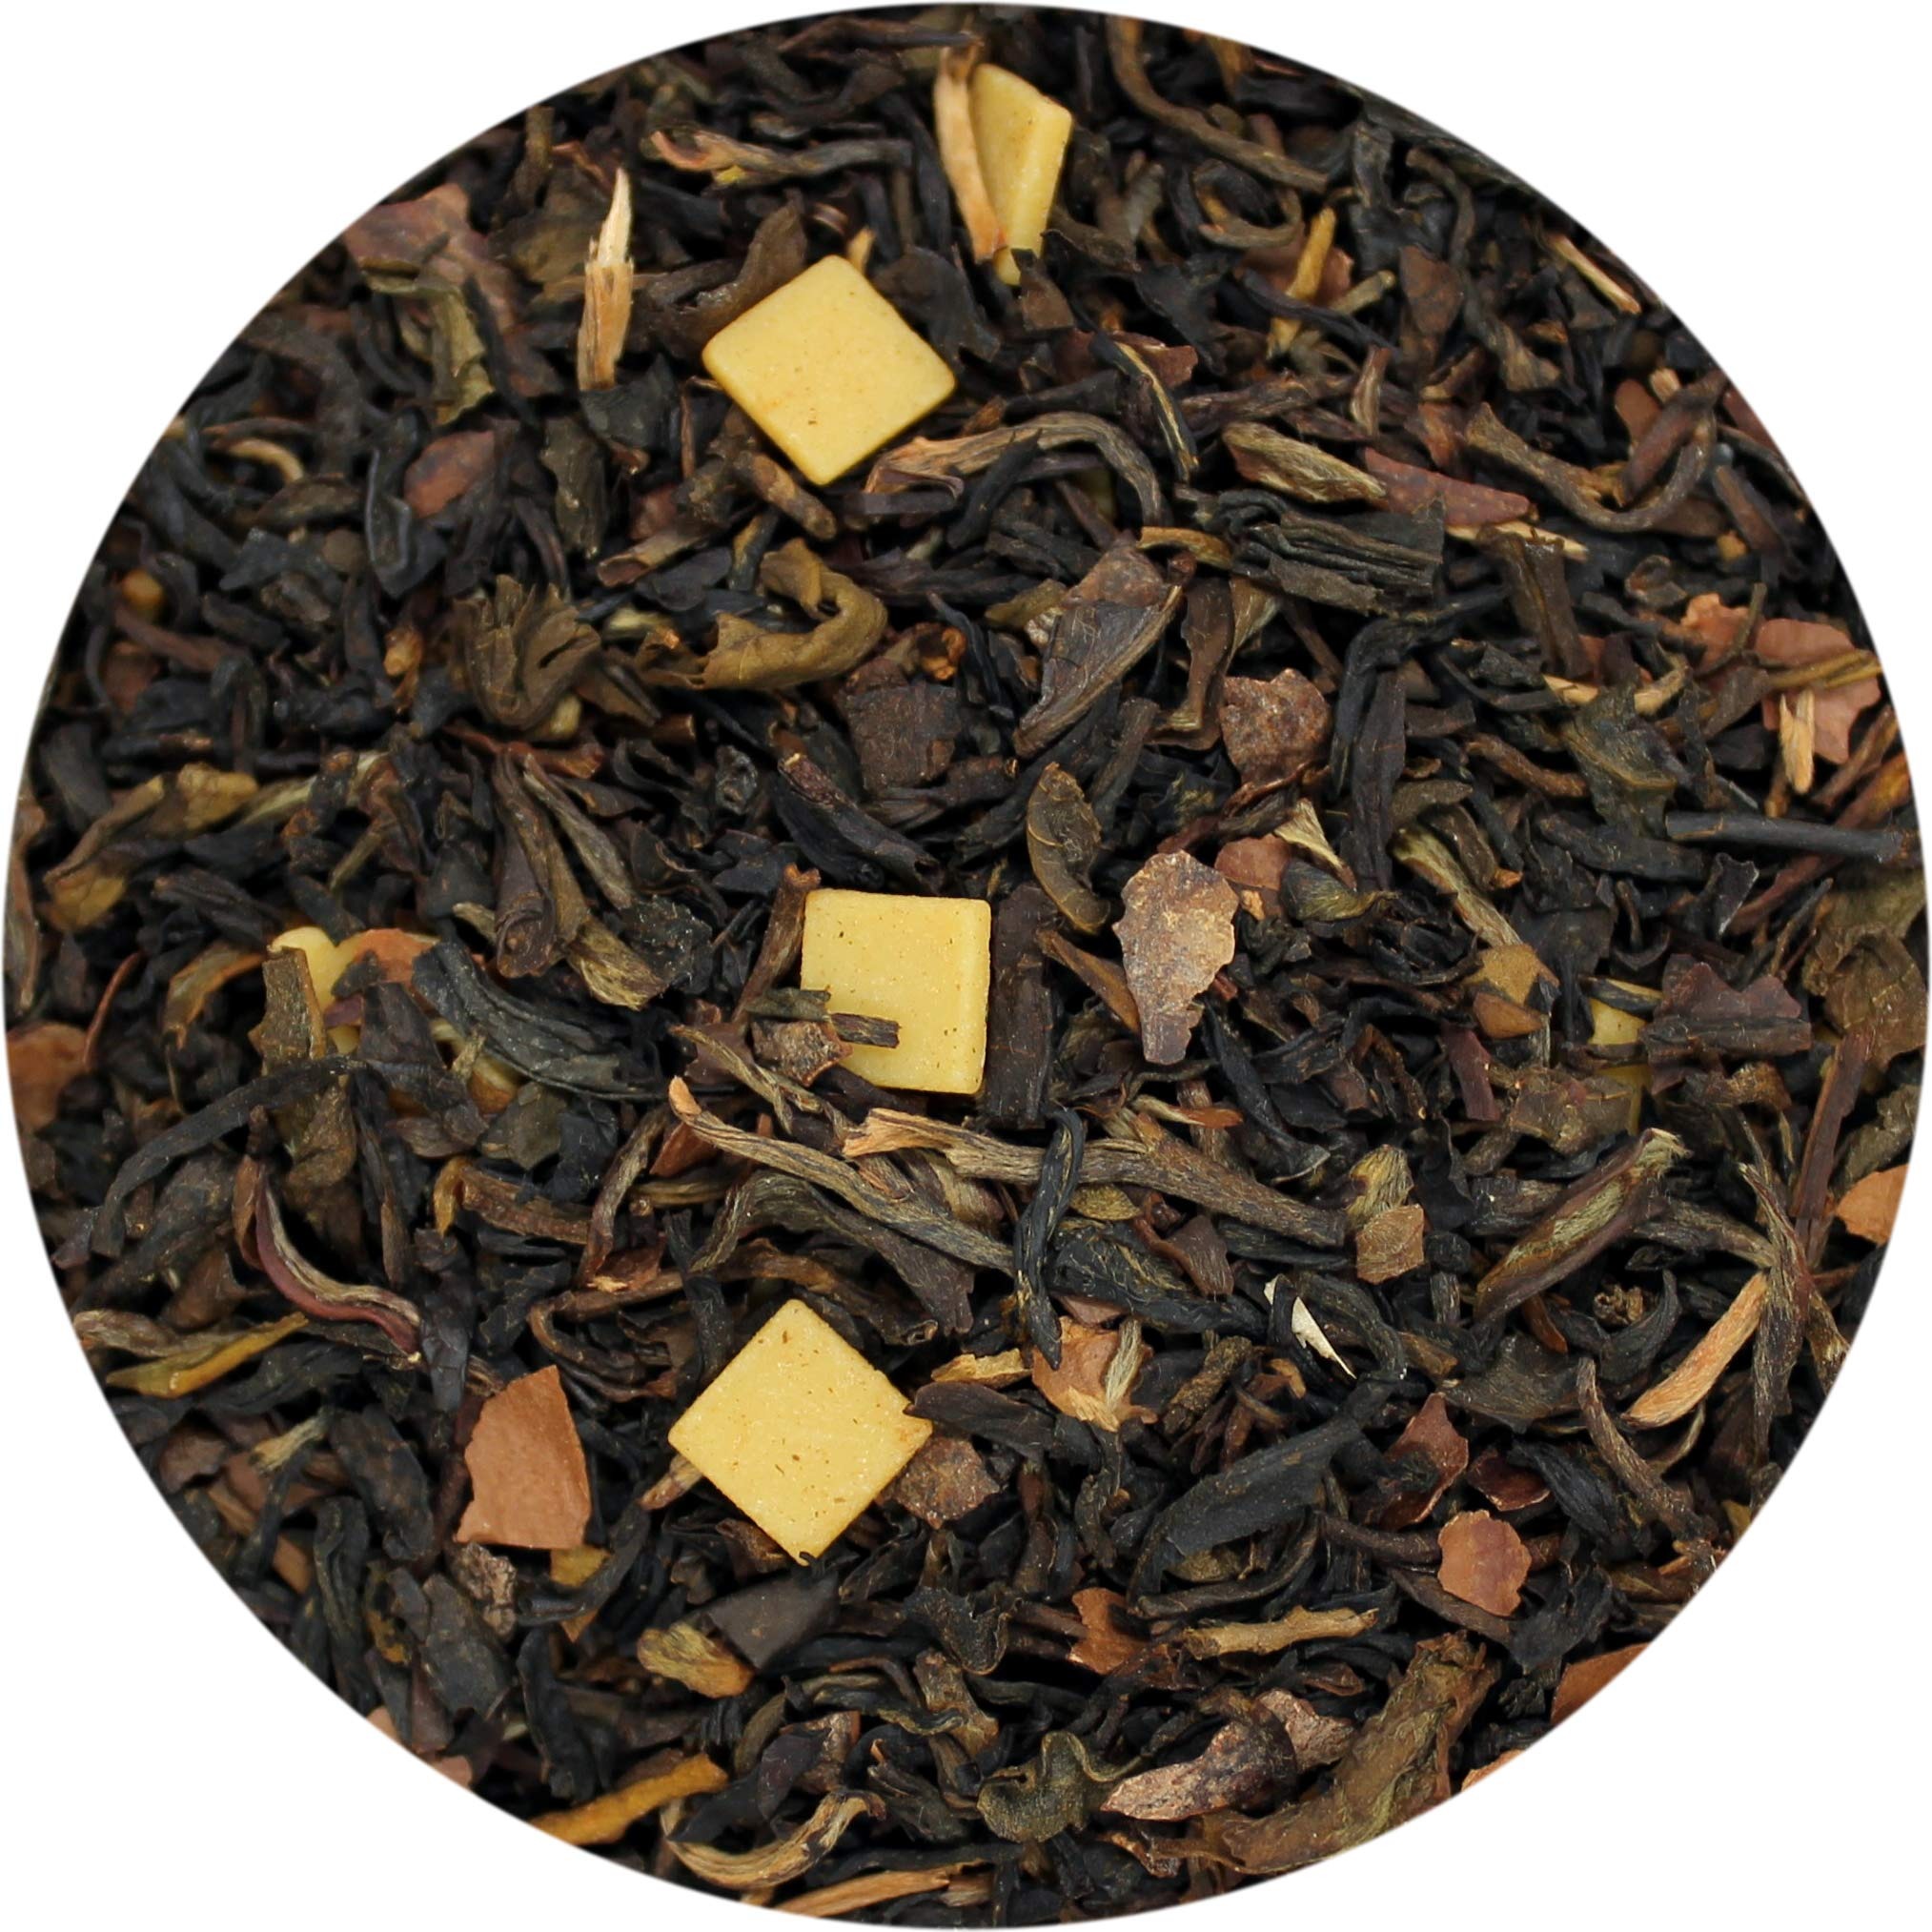
Item Name: Special Tea Company White Chocolate Laced with Mint Loose Leaf Tea Blend, 3 oz.
Bullet Point 1: WHITE TEA: White tea is the least processed of all the tea types and the closest to the bush. White tea has a wonderful sweet, soft and succulent cup. White tea is extremely light, pale-colored or blush-toned and characterized by mellow floral sweet flavors. The buds of these teas are silvery due to the fine white hairs that cover the unfurled leaf bud. The fresh new leaves are packed.
Bullet Point 2: CAFFEINE LEVEL: Tea offers a variety of caffeine levels depending on the type of tea. In general white tea has the most caffeine available in the leaf since caffeine can improve energy levels and make you smarter. However, in the infused cup it is lower than that of other tea types.
Bullet Point 3: REAL LOOSE LEAF TEA: Loose leaf tea is a healthier purer way to drink tea. Our 1 oz. sample brews about 10 cups of tea.
Bullet Point 4: PREMIUM LOOSE LEAF TEA: Premium tea leaves have all their essential oils intact, so the flavor, quality and health benefits are maintained. Individually hand packed in the USA in a resealable pouch to retain freshness.
Product Description: <p>Think of intricately woven lace, where the fine detail resemble delicate white chocolate and whispers of mint, would make a great tea latte!<p>
Value: 3.0
Unit: Ounce

Price: 12.105